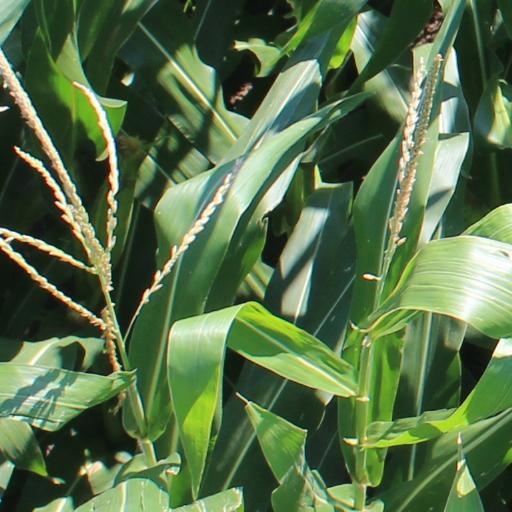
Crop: maize; corn